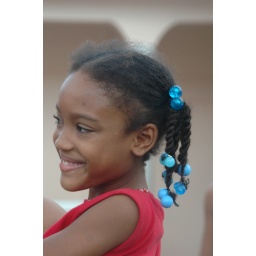
orphan home for girls in the dominican republic